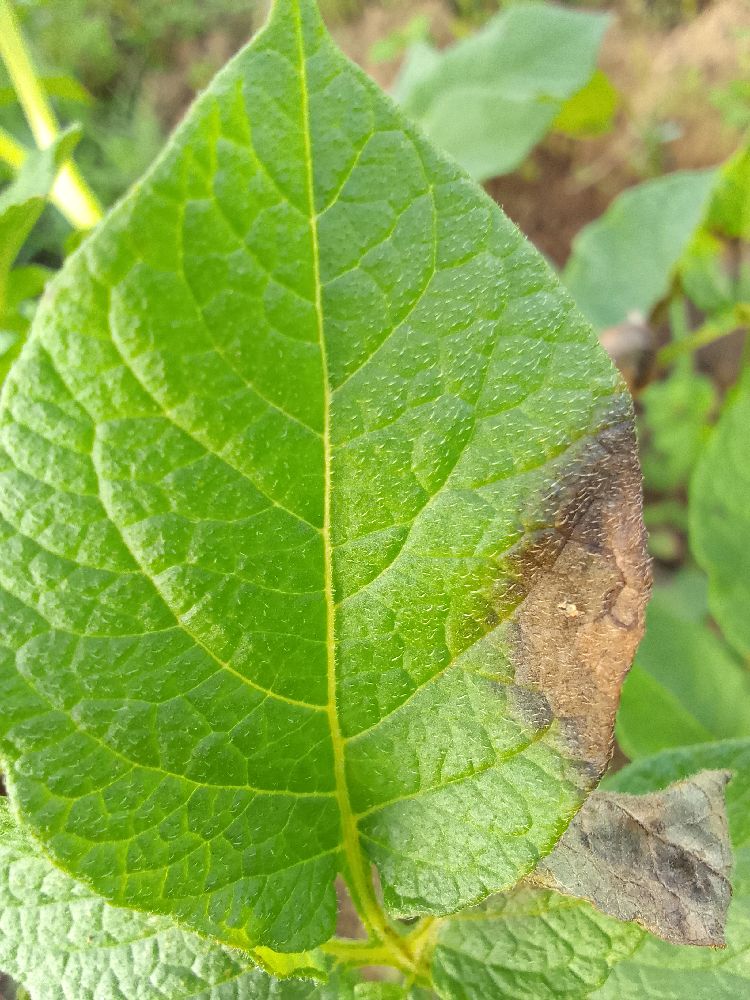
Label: Late blight